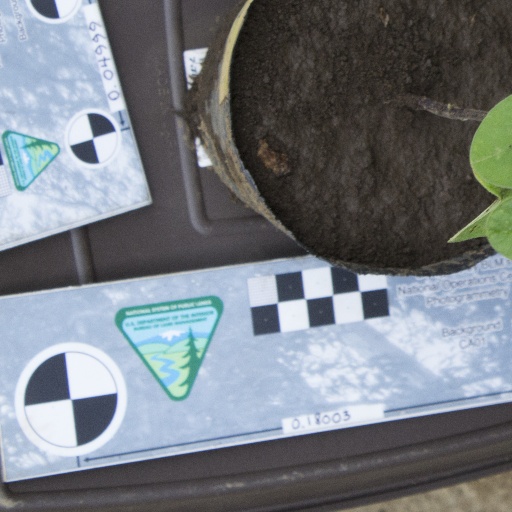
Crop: soybean